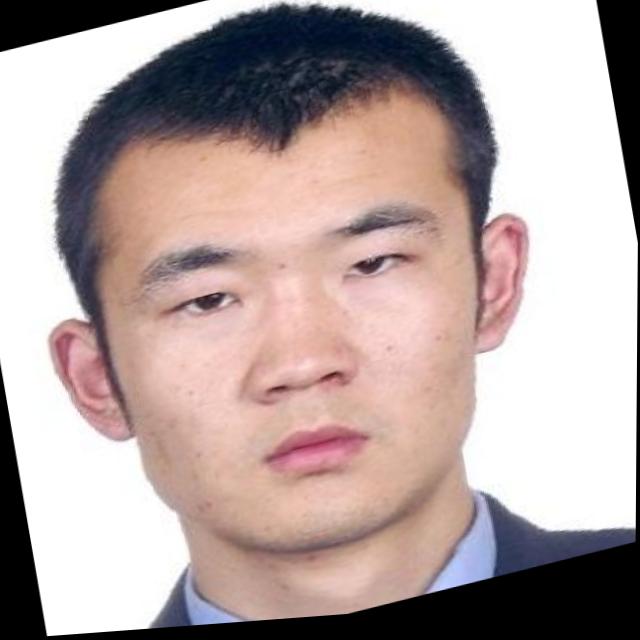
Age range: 21-44